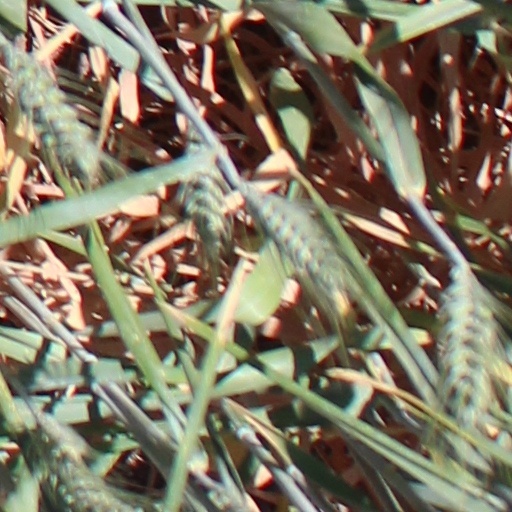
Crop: wheat